Taconite Harbor, Minnesota

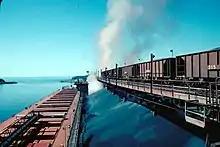
The ore dock at Taconite Harbor

Currently, Taconite Harbor consists of foundations for a power plant that was torn down in 2025 and an abandoned basketball court. As of 2009, the Minnesota Power Company is looking towards development on an area that they own, but do not need. This development may include a sewer system, various commercial businesses centered on a village square, paved parking lots, and a City Hall (which would then make Taconite Harbor an incorporated city). The community is also expected to be a major stop along the Gitchi-Gami State Trail.